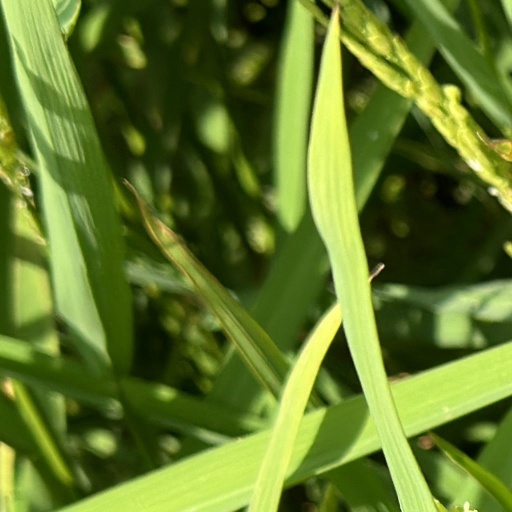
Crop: rice